List of most-streamed songs in the United Kingdom

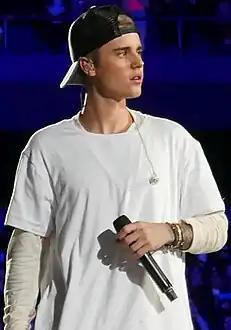
"Sorry" by Justin Bieber ("pictured") was the first song with over 100 million streams in the UK.

In July 2014, the OCC announced that "Pompeii" by Bastille was the most-streamed song in the UK with 26.6 million streams. "Rather Be" by Clean Bandit featuring Jess Glynne was the most-streamed song in 2014 with just short of 40 million streams, whilst "Cheerleader" by OMI was the most-streamed song of 2015 with 71.7 million.